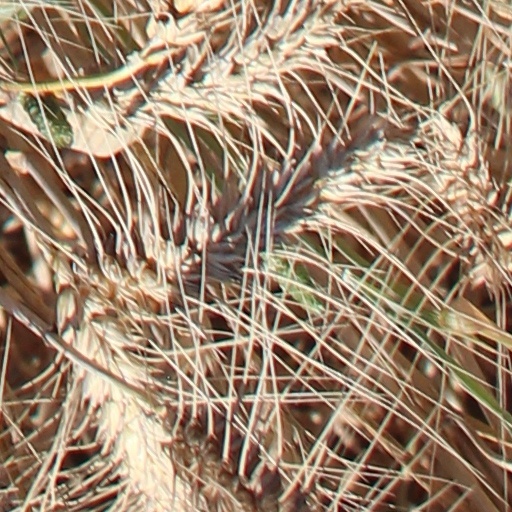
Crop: wheat